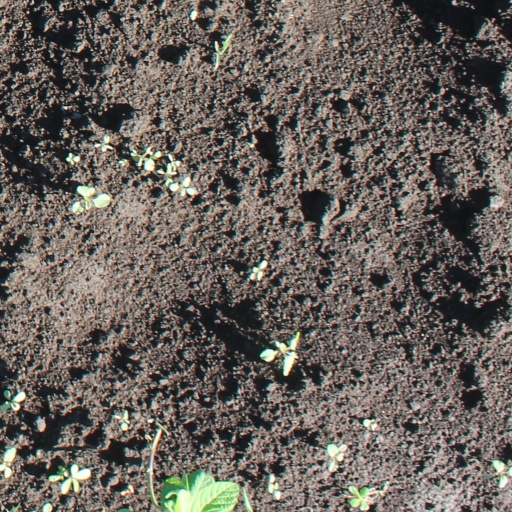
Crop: soybean